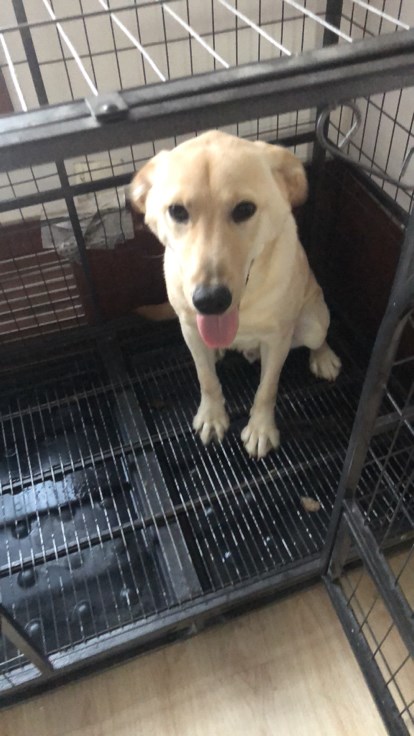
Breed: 3580-n000122-Labrador_retriever